Adele Bloch-Bauer

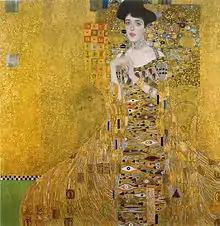
Portrait of Adele Bloch-Bauer I, painted in 1907. The movie "Woman in Gold" is named after this painting.

Klimt's website says that Bloch-Bauer was his mistress. He painted her at least twice. The first portrait was a gift to Adele's parents. Some artists also think Adele Bloch-Bauer might be the woman in "The Kiss" and "Judith I".